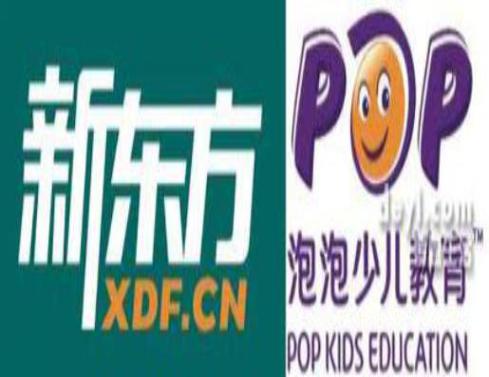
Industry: Others